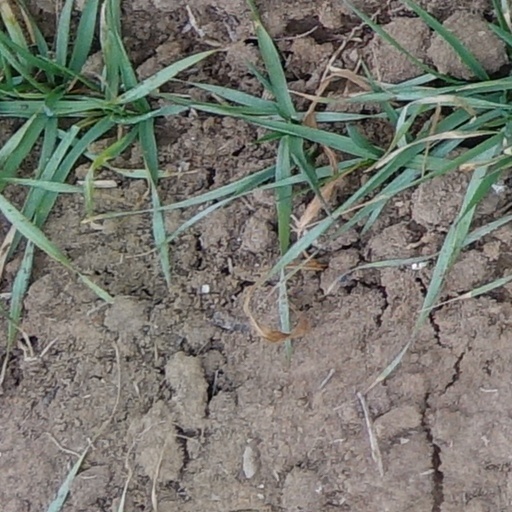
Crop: wheat